Frank Truitt

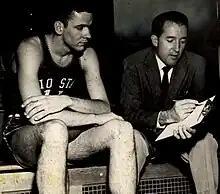
Frank Truitt with Jerry Lucas at Ohio State

Following the 1957-58 season with the Polar Bears, Truitt was, at least for the moment, named head basketball coach at Otterbein on 3 May 1958. But Floyd Stahl retired as Ohio State University's head basketball coach, prompting then-assistant Fred Taylor to assume the head coaching position at Ohio State. Taylor's promotion to head coach left the freshman coach's position vacant. Ultimately, Truitt had hoped to join the staff at Ohio State and conditionally accepted the Otterbein position. Said Truitt at the time, "I accepted the Otterbein position contingent on being released if the job at Ohio State opened up; it was actually written in the contract so there was no misunderstanding." The new appointment at Ohio State as the freshman coach under Taylor enabled Truitt to unite with Middletown's Jerry Lucas, who had previously committed to play at Ohio State. Also recruited to join the Buckeyes for the 1958-59 season were John Havlicek, Mel Nowell, and Bob Knight, among others.